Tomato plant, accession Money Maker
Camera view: horizontal (90 deg, fisheye); turntable rotation: 60 degrees
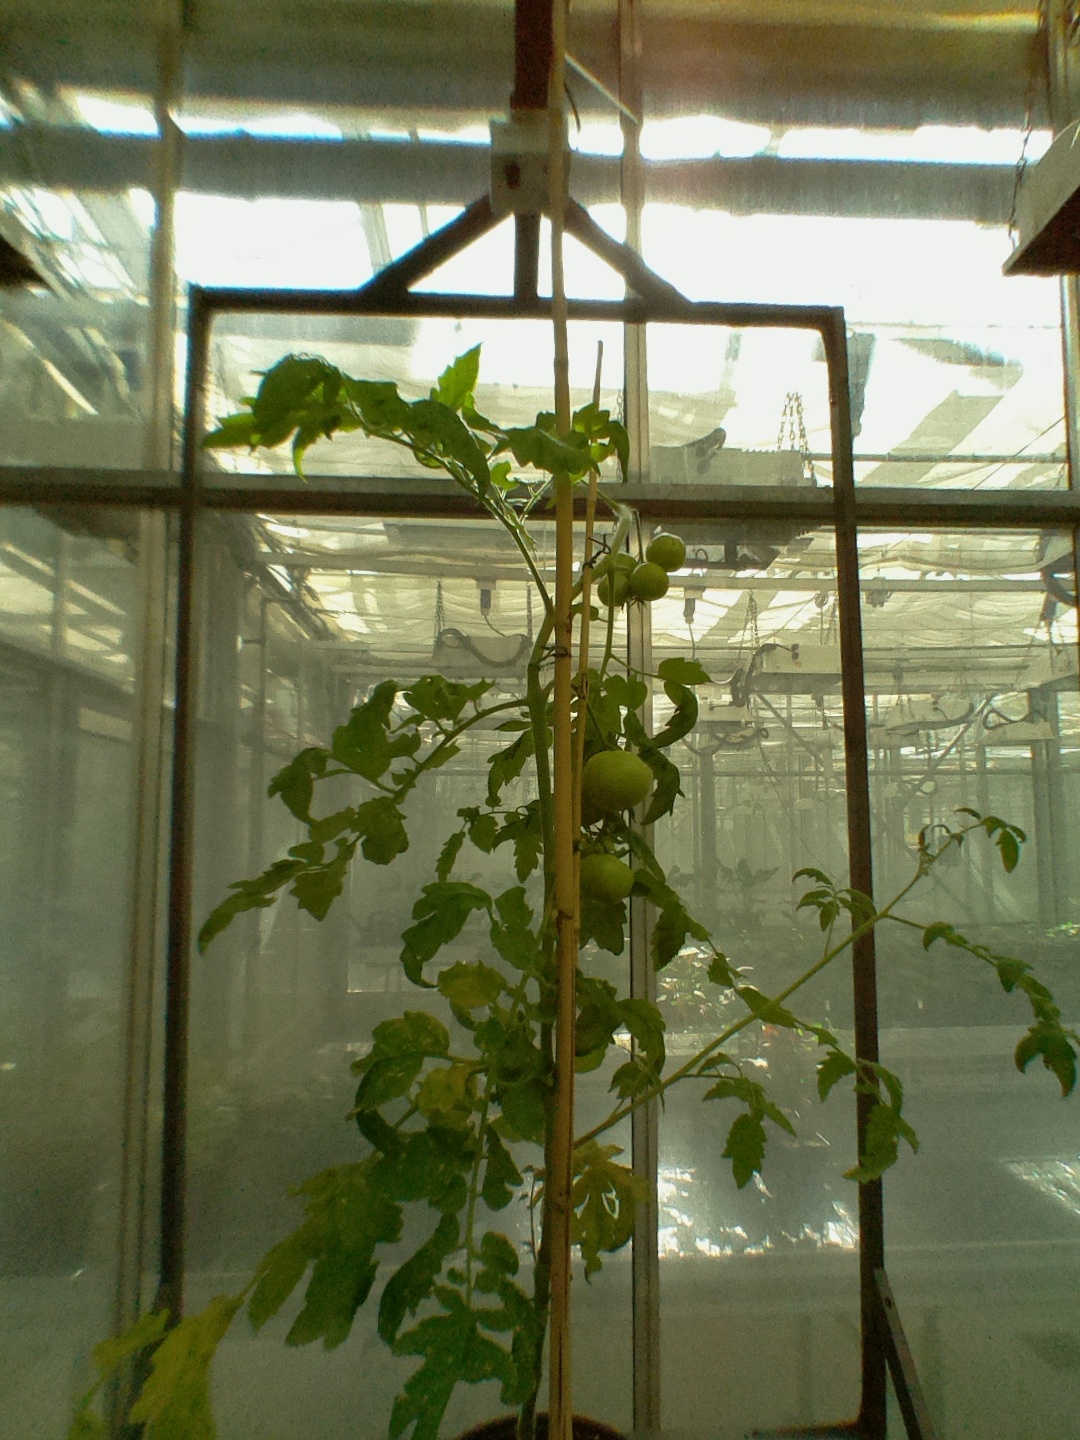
BBCH growth stage 79: 90% -100% of final fruit size